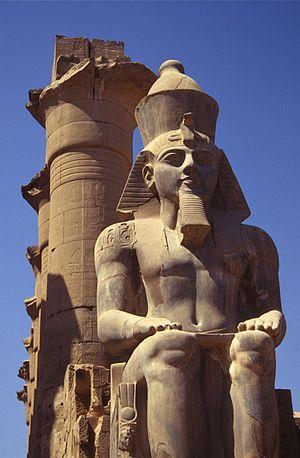
L'État pharaonique est l'ensemble des institutions en place en Égypte antique sous le pouvoir royal des pharaons, entre la fin de la Période prédynastique et la conquête du pays par Alexandre le Grand en -332. Durant ces trois millénaires, le pays a connu une organisation et des administrations cohérentes. Tirant sa légitimité des dieux, le pharaon est l'État à lui seul et en assure les fonctions essentielles. Il est l'administrateur principal du pays, le chef des armées, le seul législateur, le premier magistrat et le prêtre suprême. Il lui revient de choisir seul la politique à mener. Cependant, il délègue l'exécution de ses décisions à une cohorte de scribes, de conseillers et de fonctionnaires. Pour cela, il s'appuie sur une administration chapeautée par un ou plusieurs vizirs et divisée en diverses sections dont le Trésor, le Grenier, les Archives et les Travaux royaux. Au niveau local, le pays est découpé en provinces appelées nomes. Chacune d'elles est dirigée par un fonctionnaire désigné par le roi, le nomarque. À l'intérieur de ces nomes, des districts, des villes et villages sont eux aussi administrés par des représentants royaux.